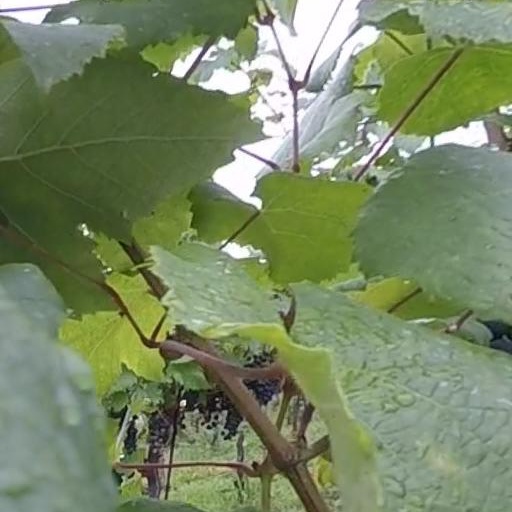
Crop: grape